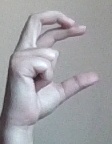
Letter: thal